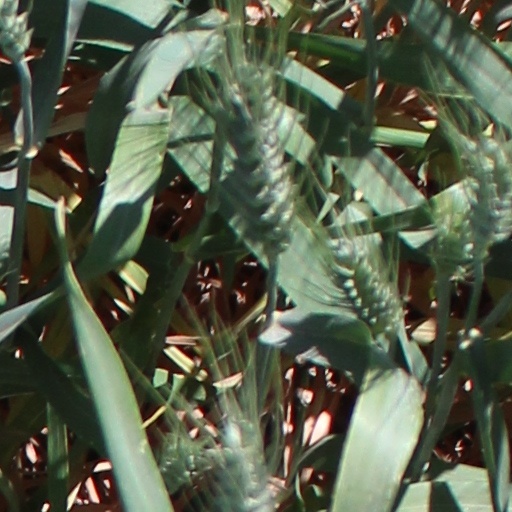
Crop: wheat